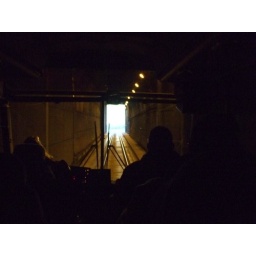
Near the end of the tunnel. It's clear from this shot that vehicles ride right over the train tracks.